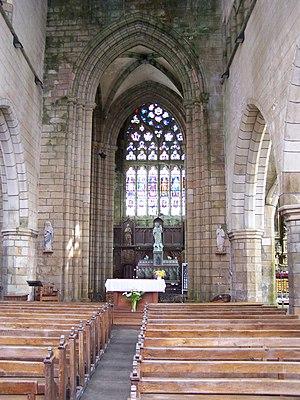
La chapelle Notre-Dame du Kreisker, « porte d'entrée » de la ville épiscopale de Saint-Pol-de-Léon, est un édifice majeur de l’architecture religieuse bretonne.